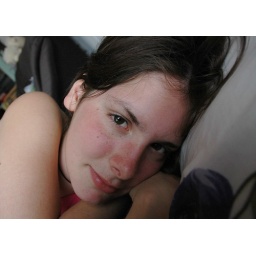
Northern girl on her bed near the window